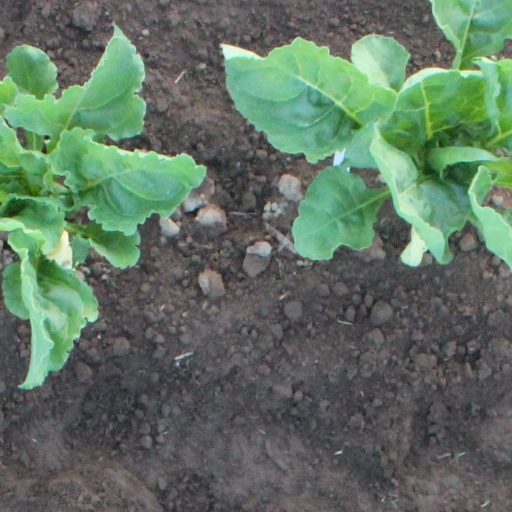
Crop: sugar beet